Susquehanna River

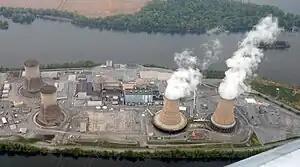
Three Mile Island on the Susquehanna River

Today 200 bridges cross the Susquehanna. The Rockville Bridge, which crosses the river from Harrisburg to Marysville, Pennsylvania, is the longest stone masonry arch bridge in the world. It was built by the Pennsylvania Railroad in 1902, replacing an earlier iron bridge. Two seasonal ferries operate across the Susquehanna. The Millersburg Ferry at Millersburg, Pennsylvania, is a practical ferry for up to four vehicles and 50 passengers, while the "Pride of the Susquehanna", based at Harrisburg, provides a passenger-only pleasure cruise.